Adelaide-class frigate

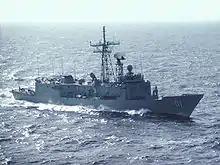
HMAS "Adelaide", the first ship of the class, in 1982

Following the cancellation of the Australian light destroyer project in 1973, the British Type 42 destroyer and the American were identified as alternatives. Although the Type 42 met the Royal Australian Navy (RAN)'s requirements as a replacement for the cancelled light destroyers and the s, fitting the ship with the SM-1 missile would have been difficult. On the other hand, the "Oliver Hazard Perry" class was still at the design stage; a design that was described by assessment project staff as "a second rate escort that falls short of the DDL [light destroyer] requirements on virtually every respect". Despite this, the Australian government approved the purchase of two US-built "Oliver Hazard Perry"-class ships in 1974.